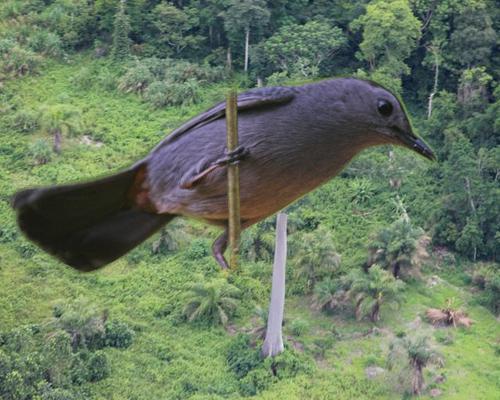
Bird species: Gray_Catbird
Bird type: landbird
Background: land